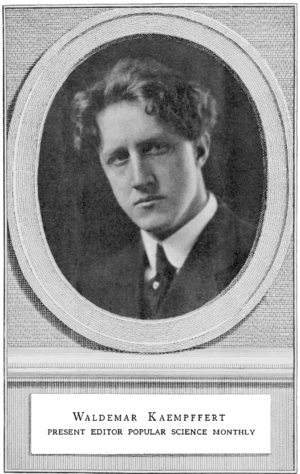
Waldemar Kaempffert est un écrivain scientifique et un directeur de musée américain.